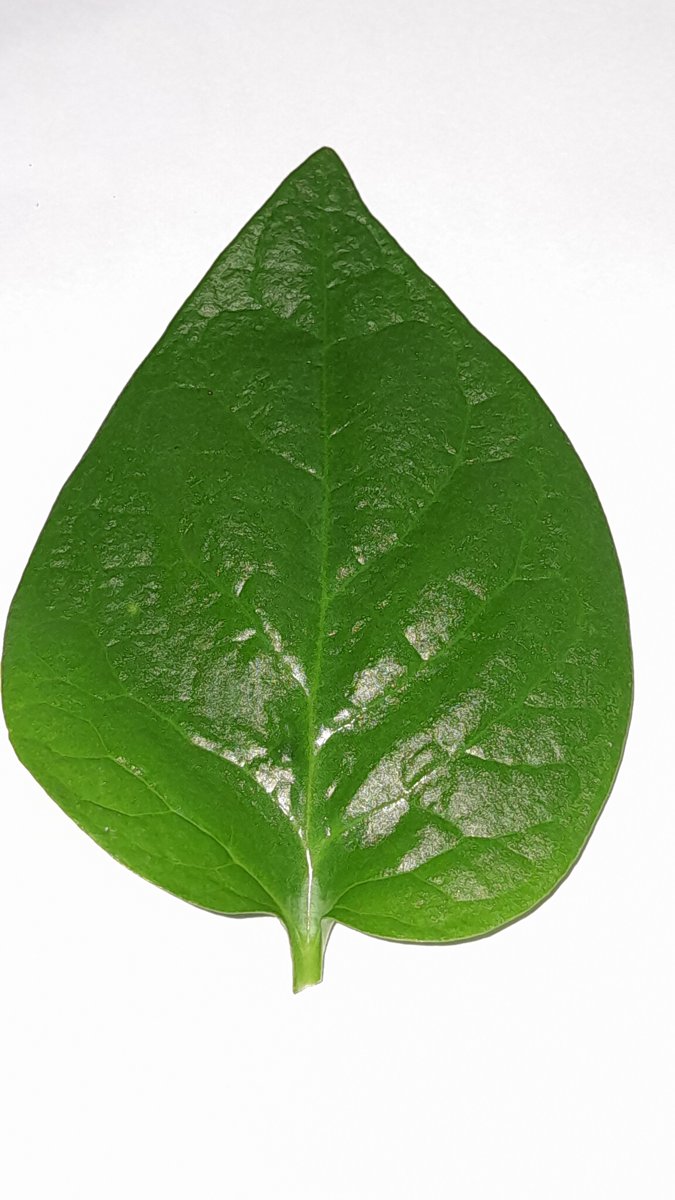
Label: Healthy-Leaf